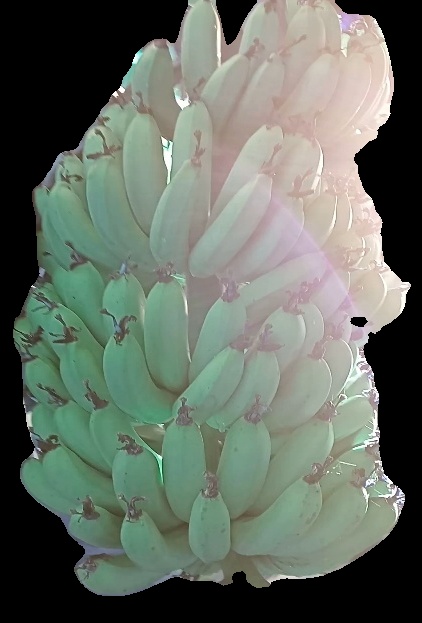
Variety: pachbale
Grade: grade1